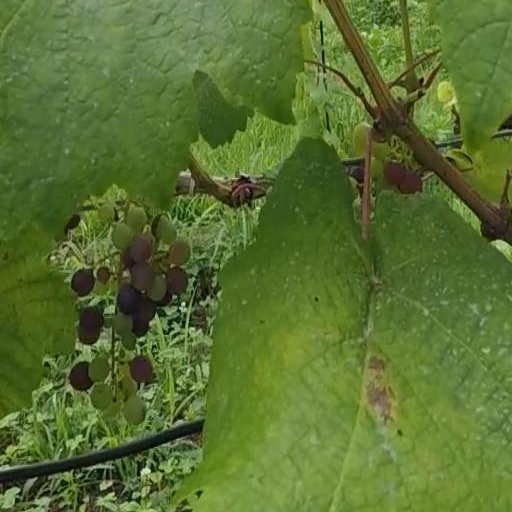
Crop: grape